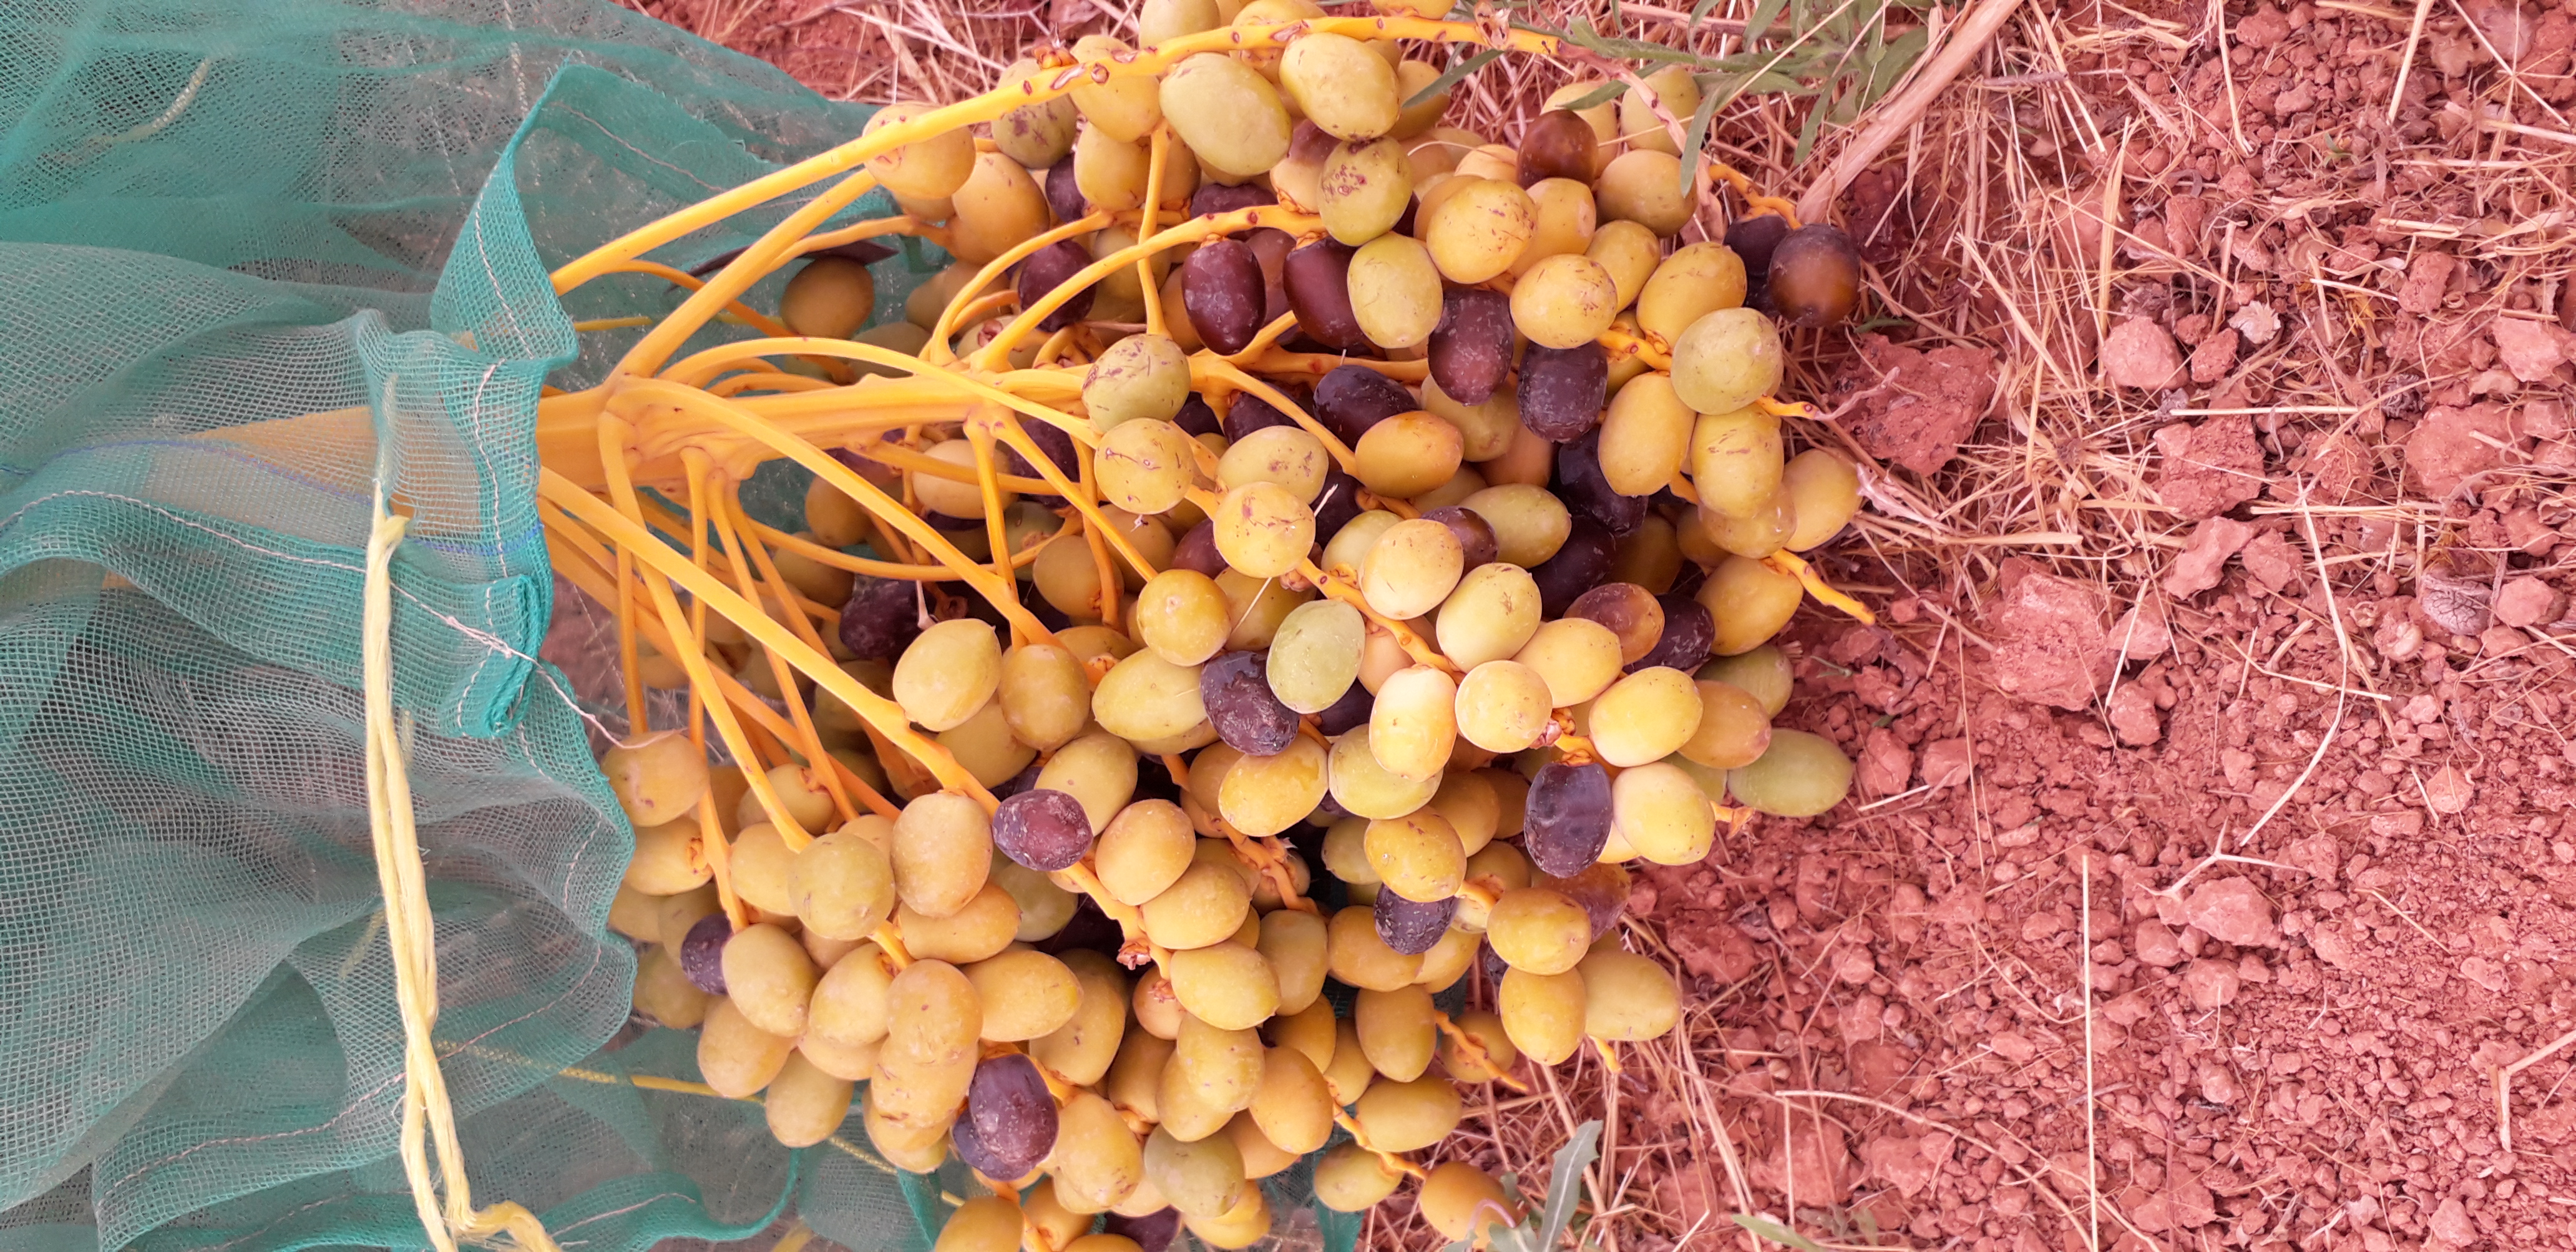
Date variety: kholt